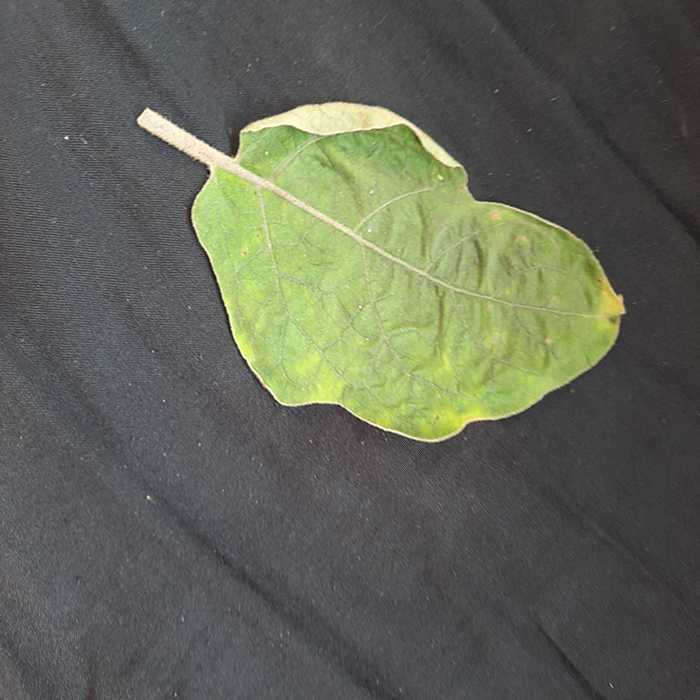
Plant: Eggplant
Label: Eggplant begomovirus